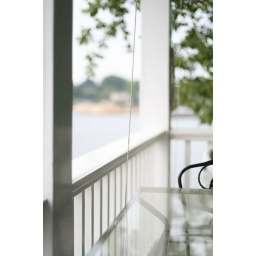
The string and black chair are the only things in focus.